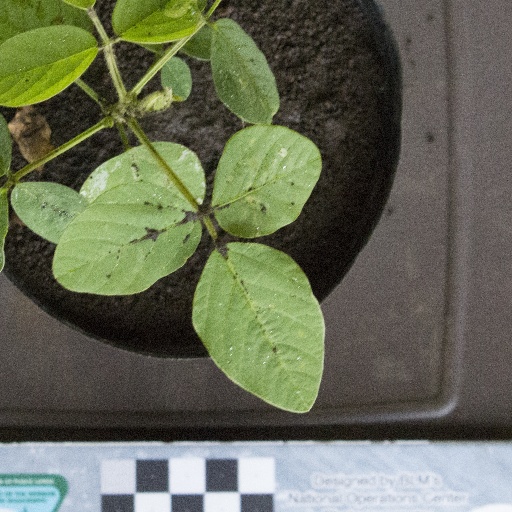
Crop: soybean